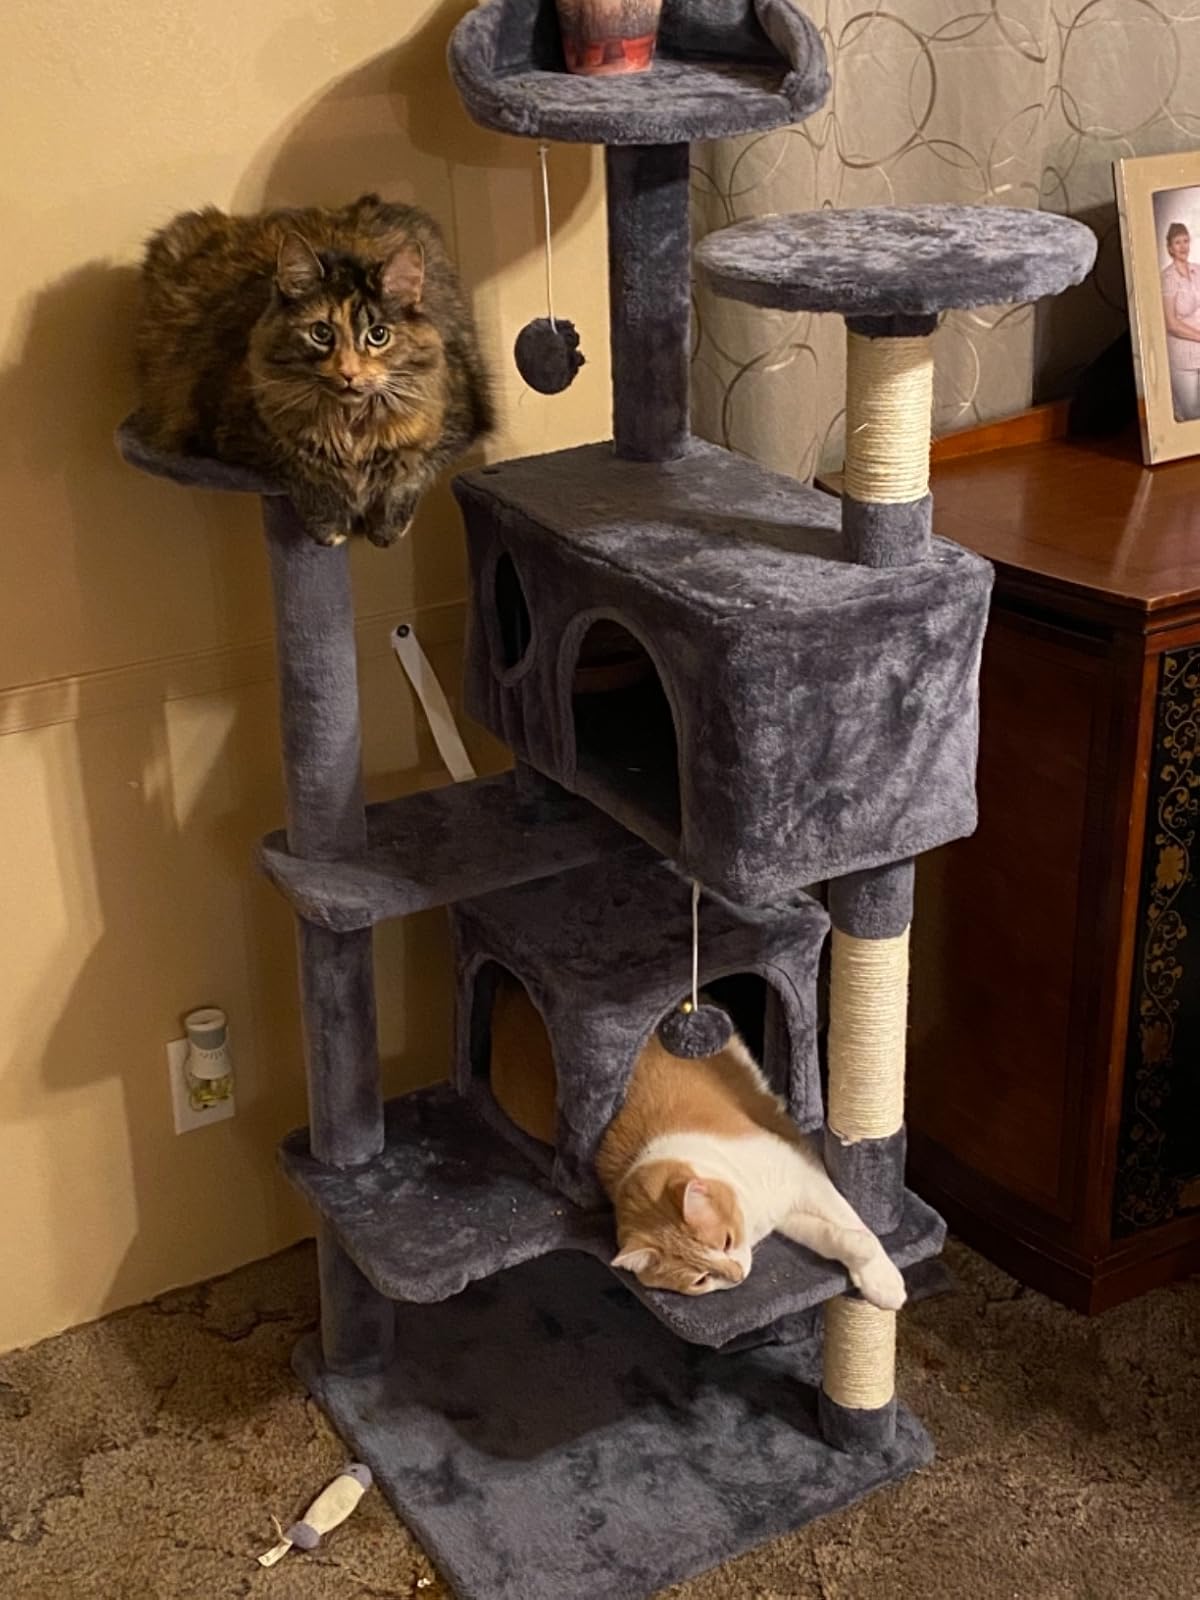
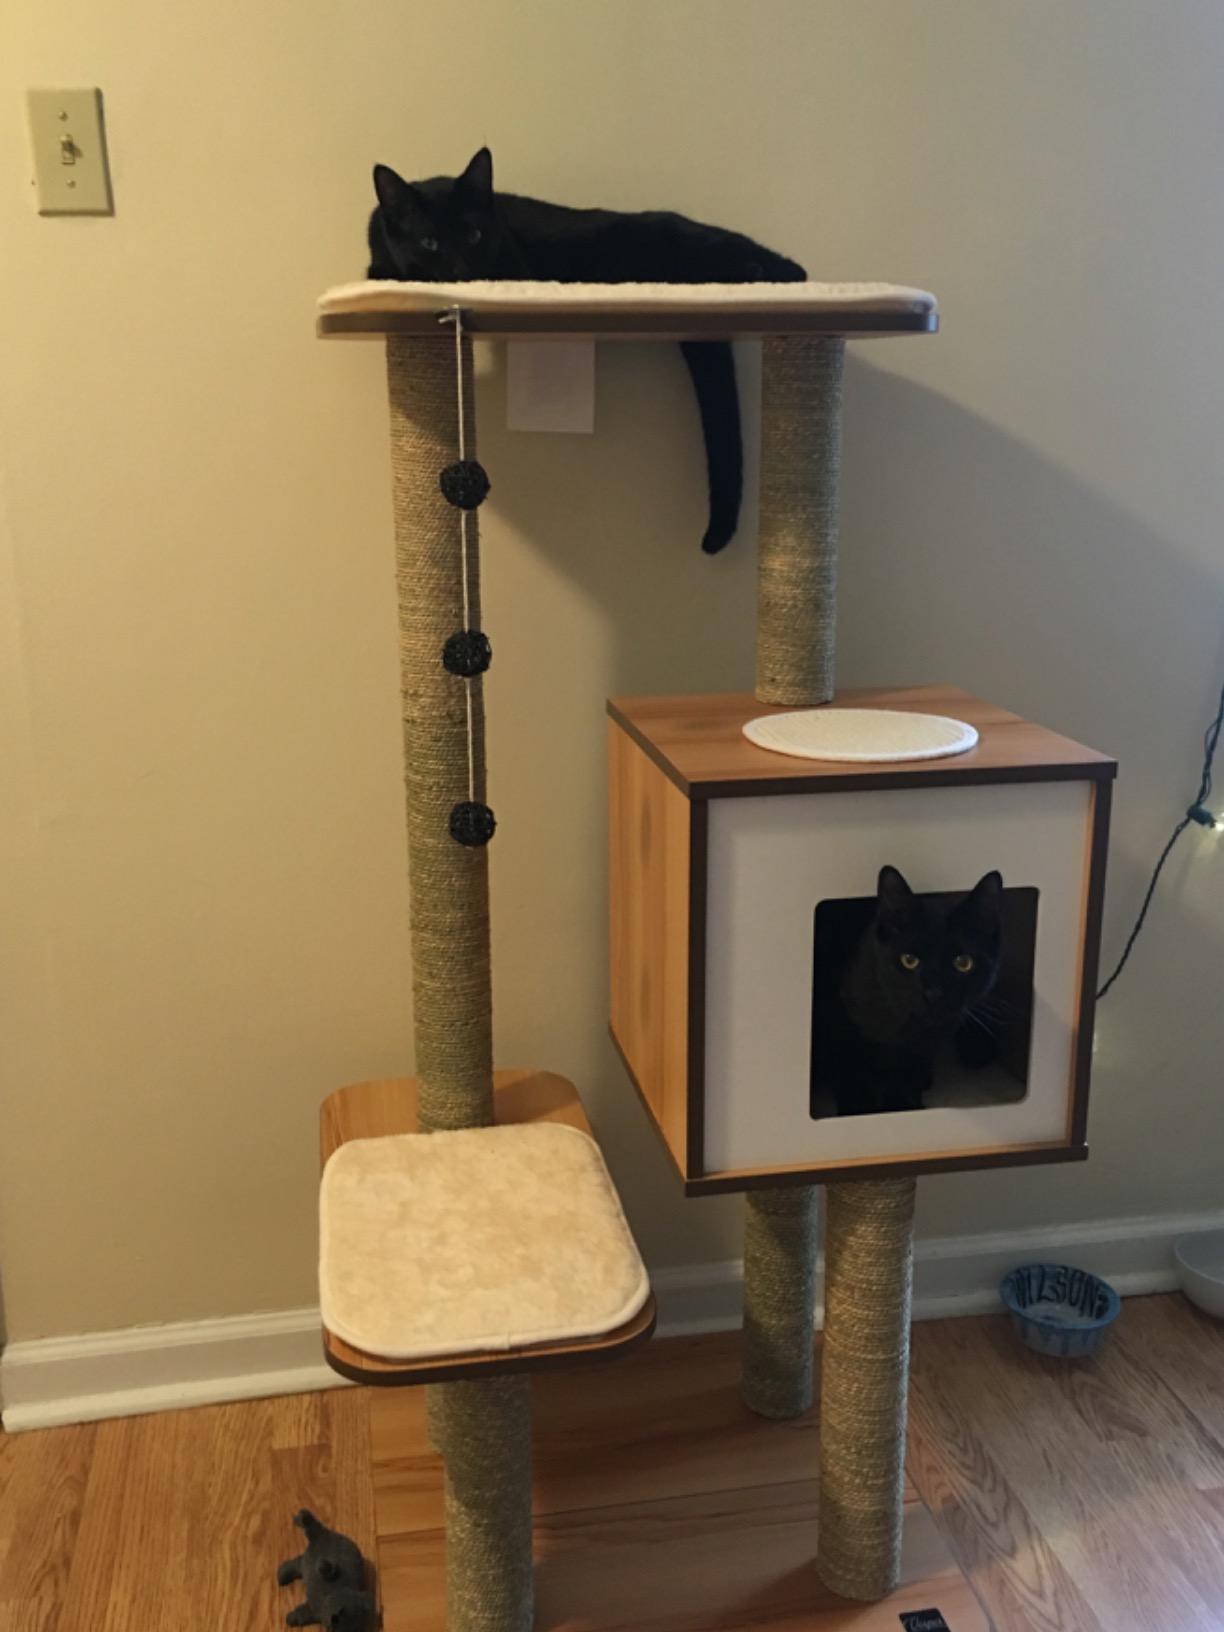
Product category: items_cat tree
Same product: no